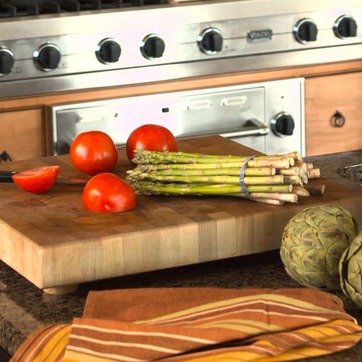
Material: food